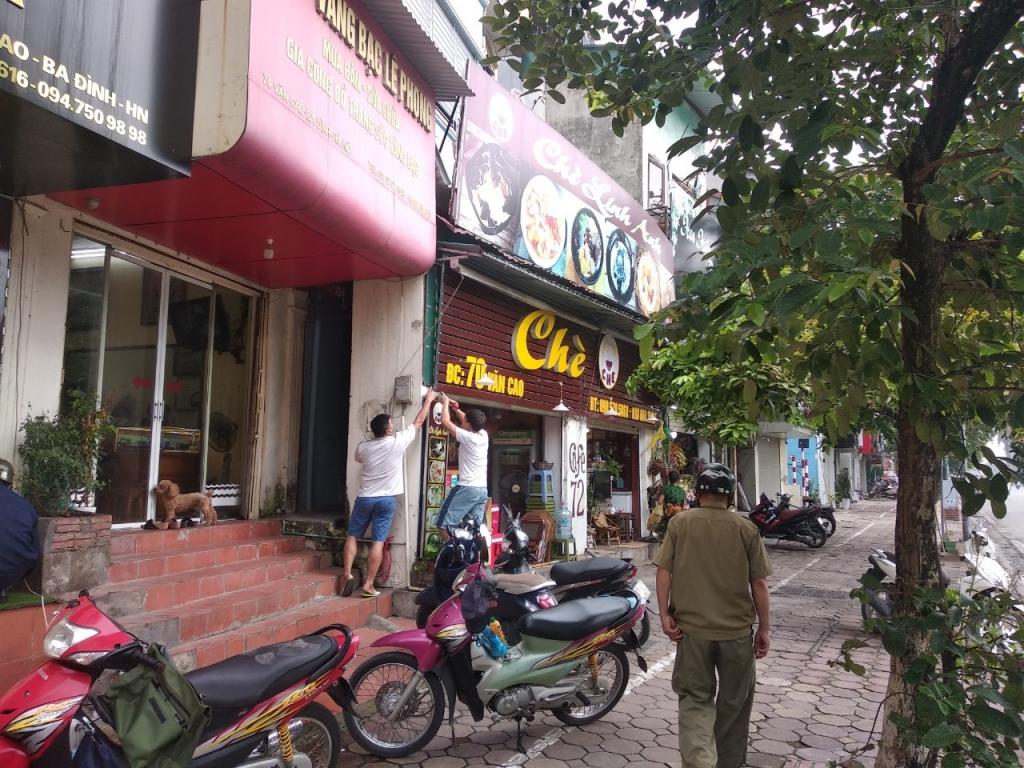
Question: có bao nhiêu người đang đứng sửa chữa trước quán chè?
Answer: hai người